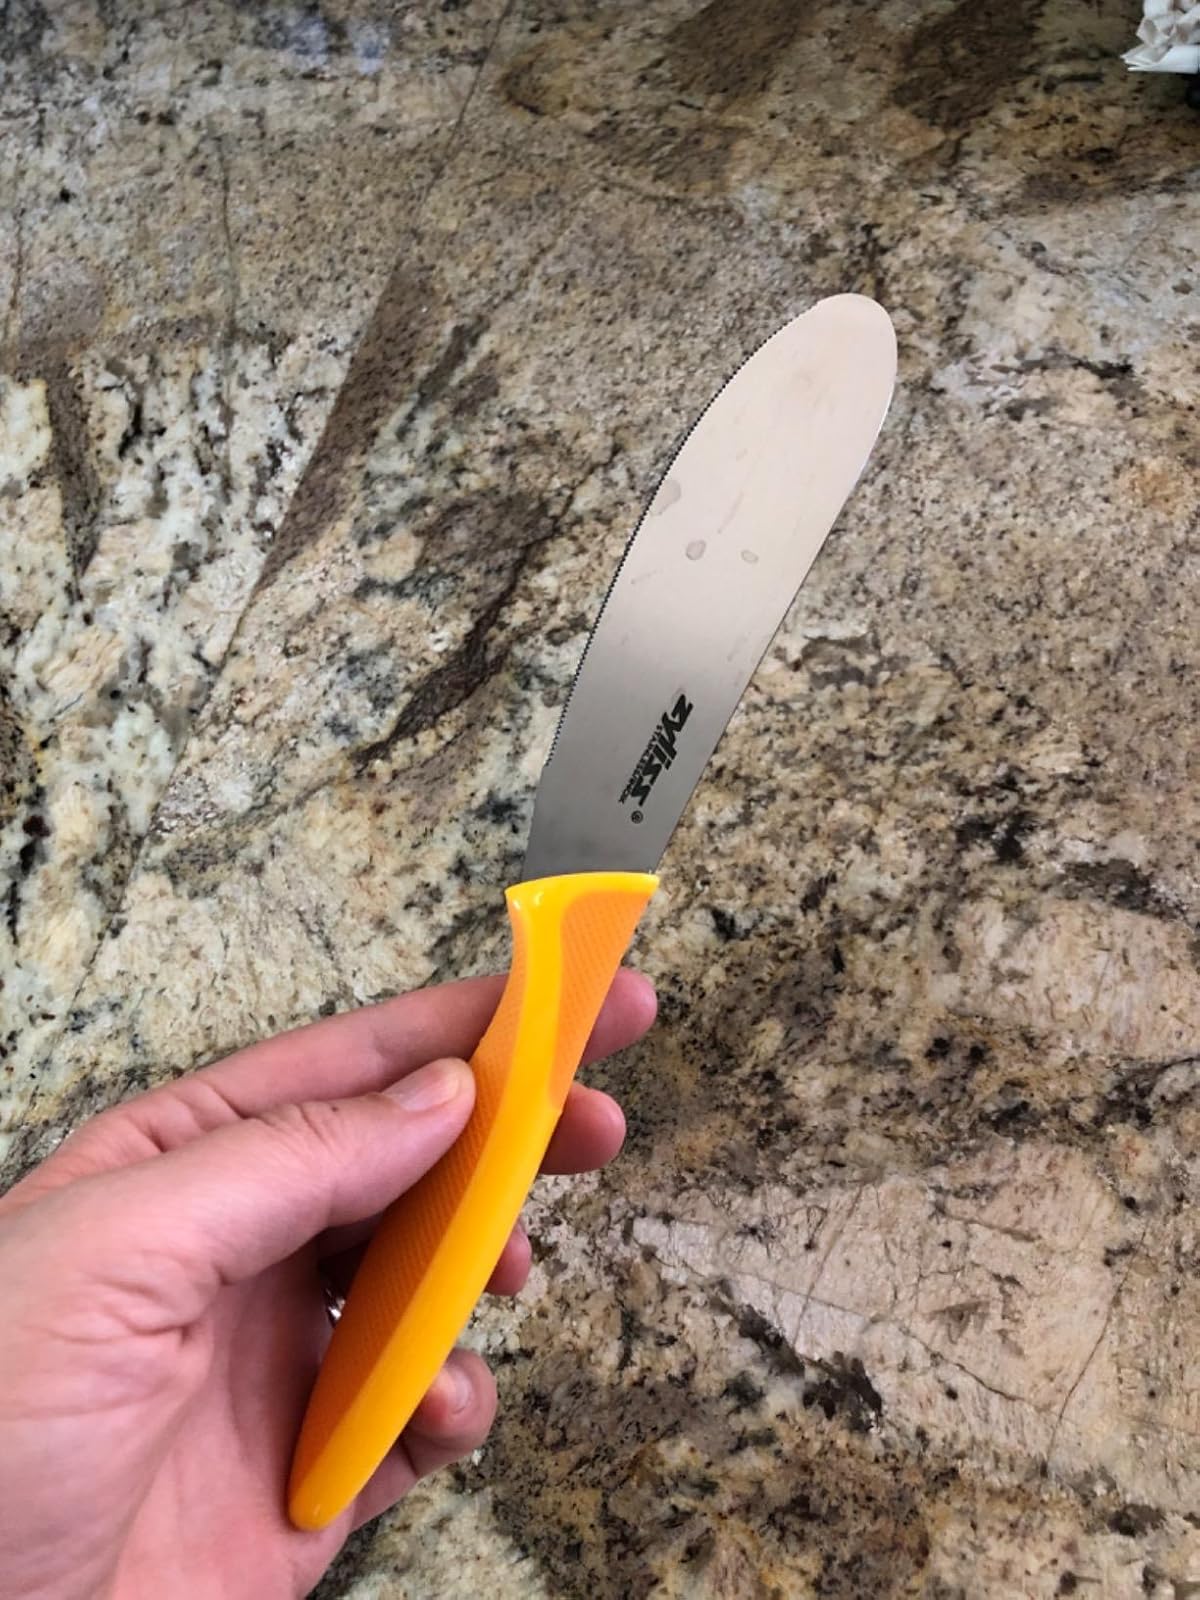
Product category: items_knife
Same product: yes